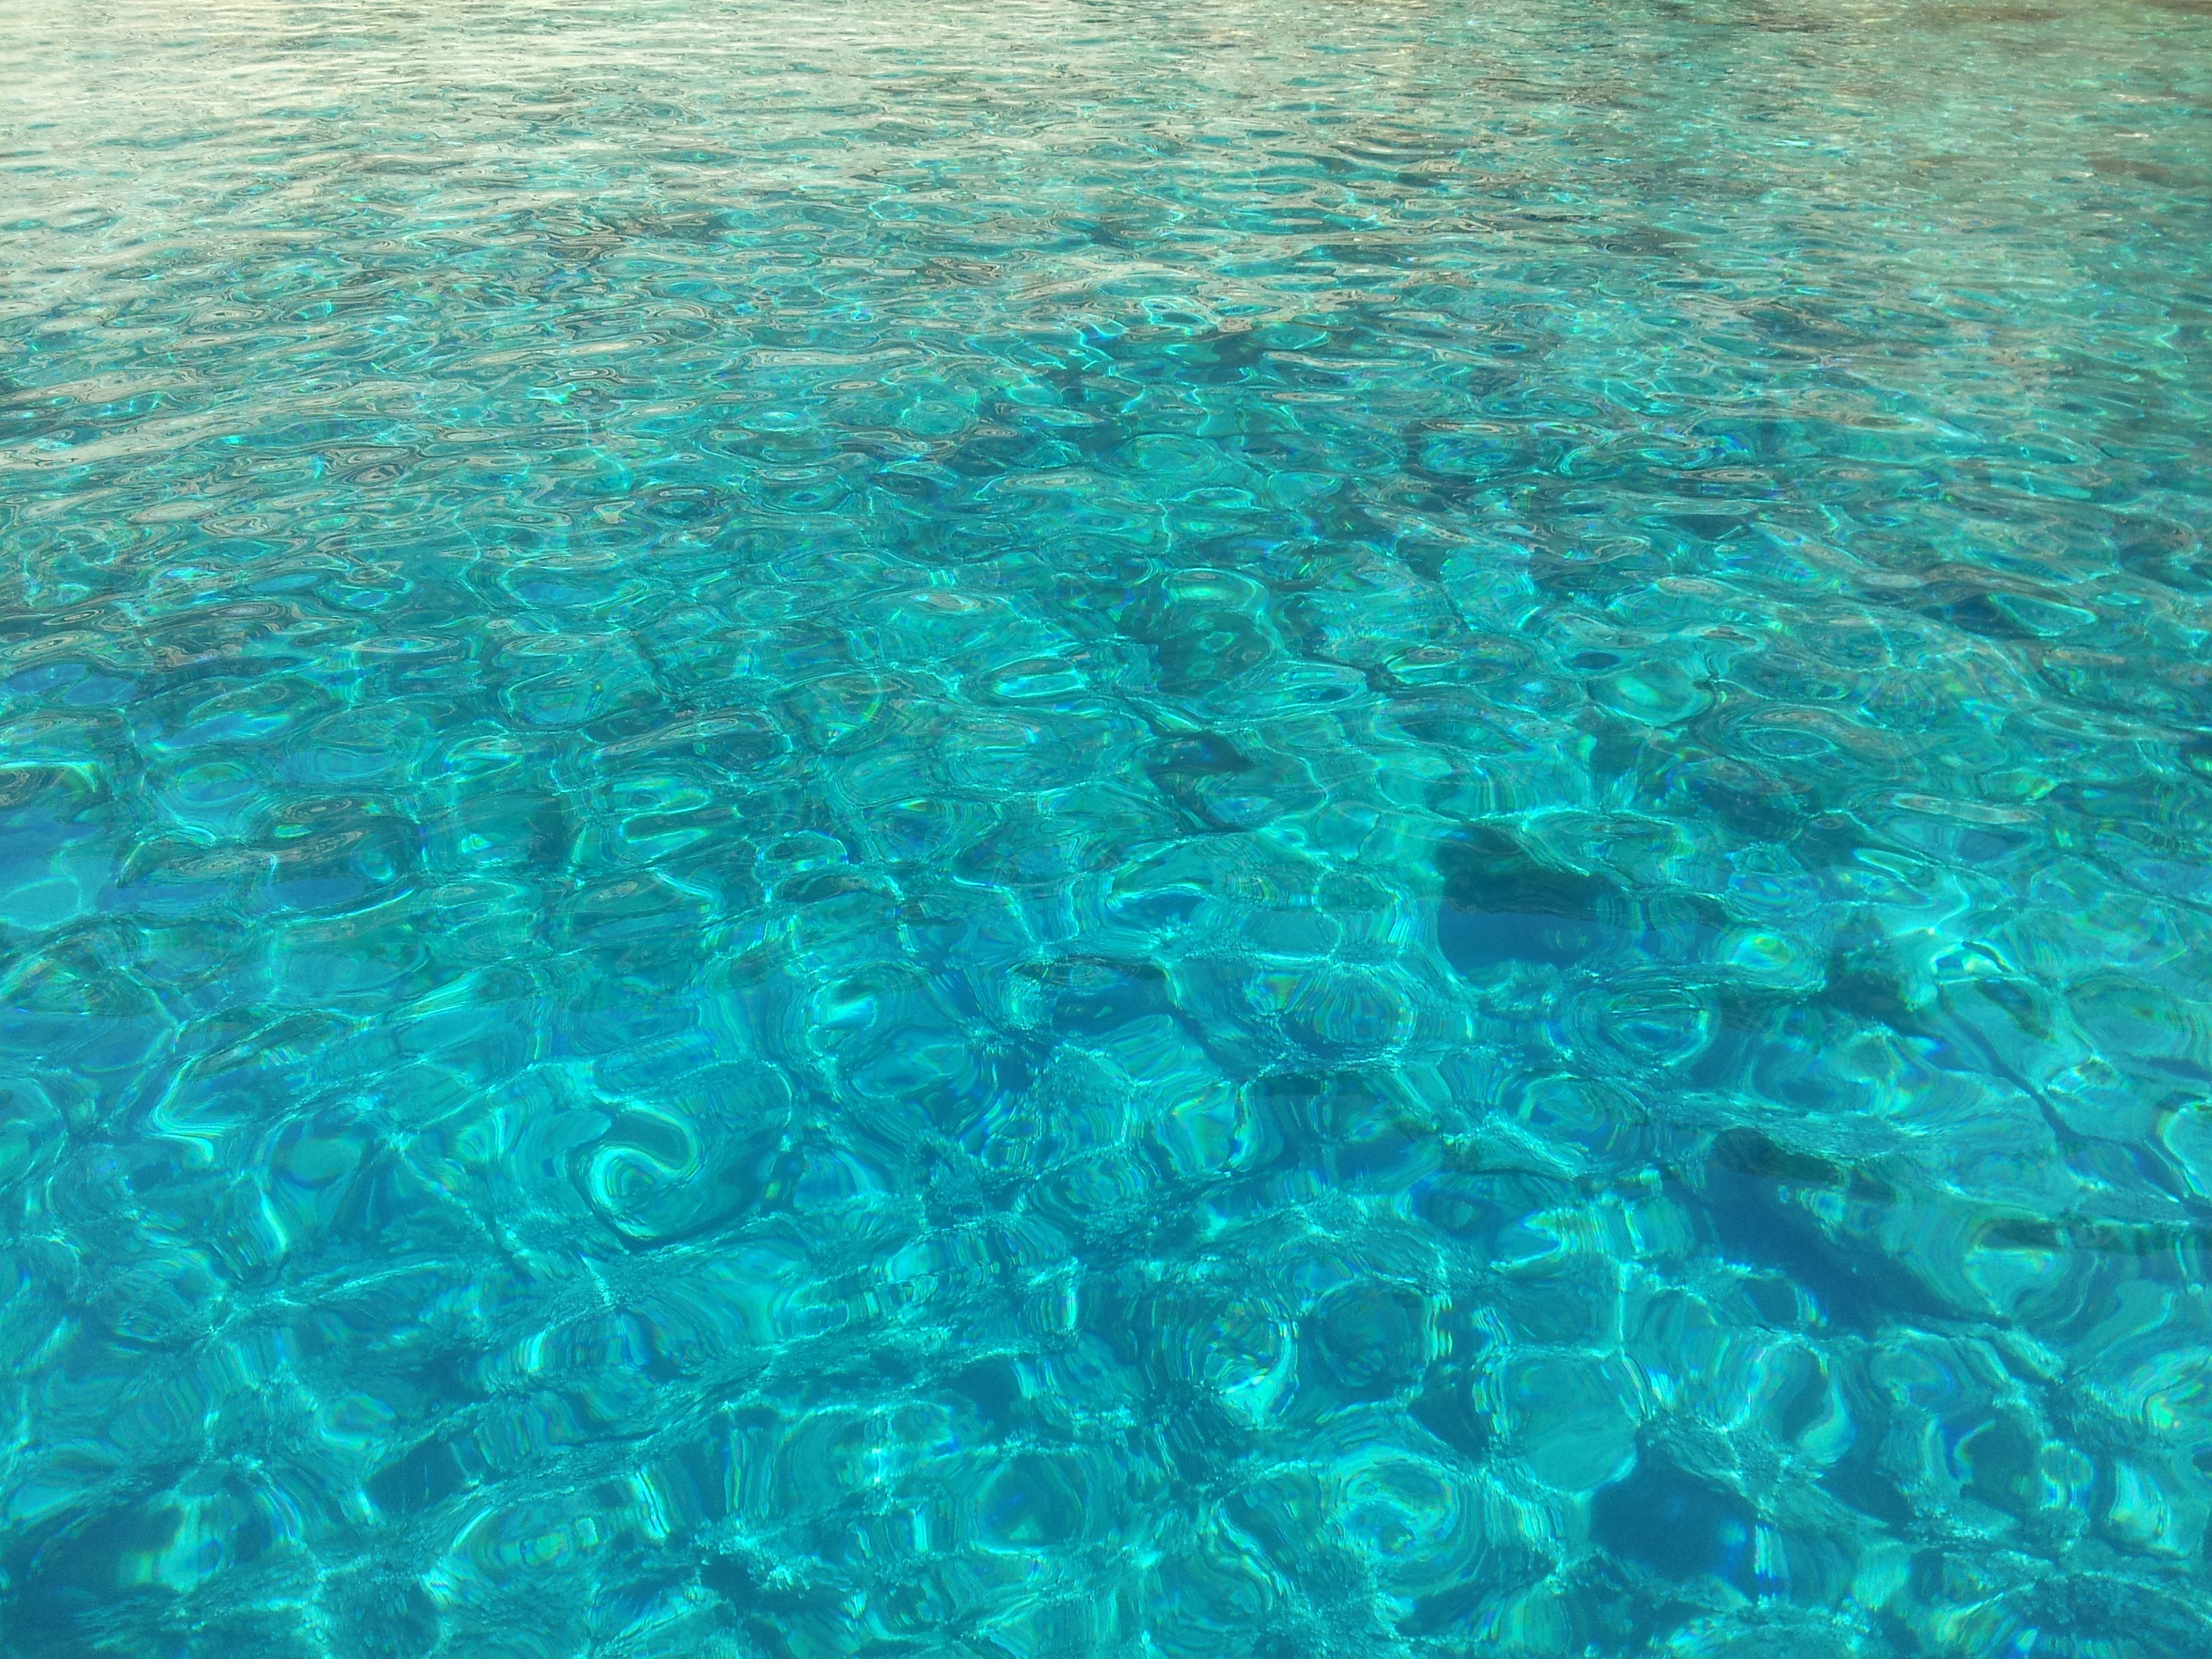
sea, ocean, summer, underwater, biology, coral, coral reef, reef, marine biology